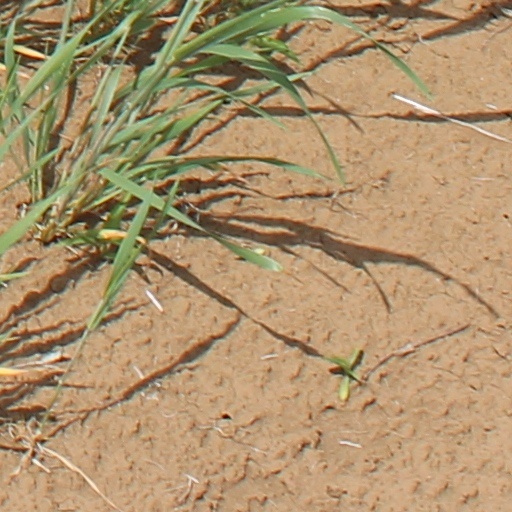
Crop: wheat